Fedir Shchus

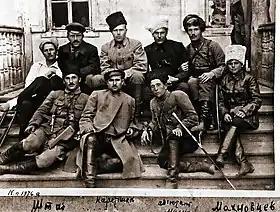
Fedir Shchus (top-right) with other members of the insurgent general staff

Shchus' tendency to embark on unjustified raids brought him under close watch, with one of his best friends being shot for imposing levies on peasant property. After some conflict between Makhno and Shchus, due to the latter's banditry in the region, the first Regional Congress of Peasants, Workers and Insurgents confirmed Makhno as commander-in-chief over smaller atamans like Shchus, who was elected to the Insurgent Army's general staff.